History of personal computers

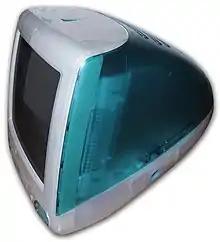
1998: iMac G3 in "Bondi Blue"

In 1990, the NeXTstation workstation went on sale, for "interpersonal" computing as Steve Jobs described it. The NeXTstation was meant to be a new computer for the 1990s, and cheaper than the previous NeXT Computer. Despite its pioneering use of object-oriented programming concepts, the NeXTstation was somewhat a commercial failure, and NeXT shut down hardware operations in 1993.